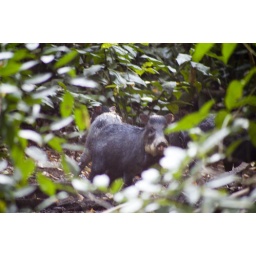
Wild pig - the most dangerous animal in the jungle